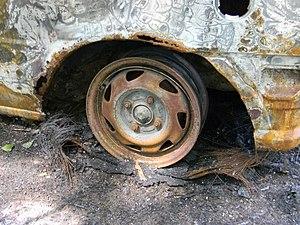
Détail d'un pneumatique de voiture brûlé.
Un pneu, apocope de bandage pneumatique, par opposition au bandage plein, est un solide souple de forme torique formé de gomme et autres matériaux textiles et / ou métalliques. Il est conçu pour être monté sur la jante d'une roue et gonflé avec un gaz sous pression, habituellement de l'air ou de l'azote. Il assure le contact de la roue avec le sol, procurant une certaine adhérence, un amortissement des chocs et des vibrations facilitant ainsi le déplacement des véhicules terrestres et autres véhicules en configuration terrestre.